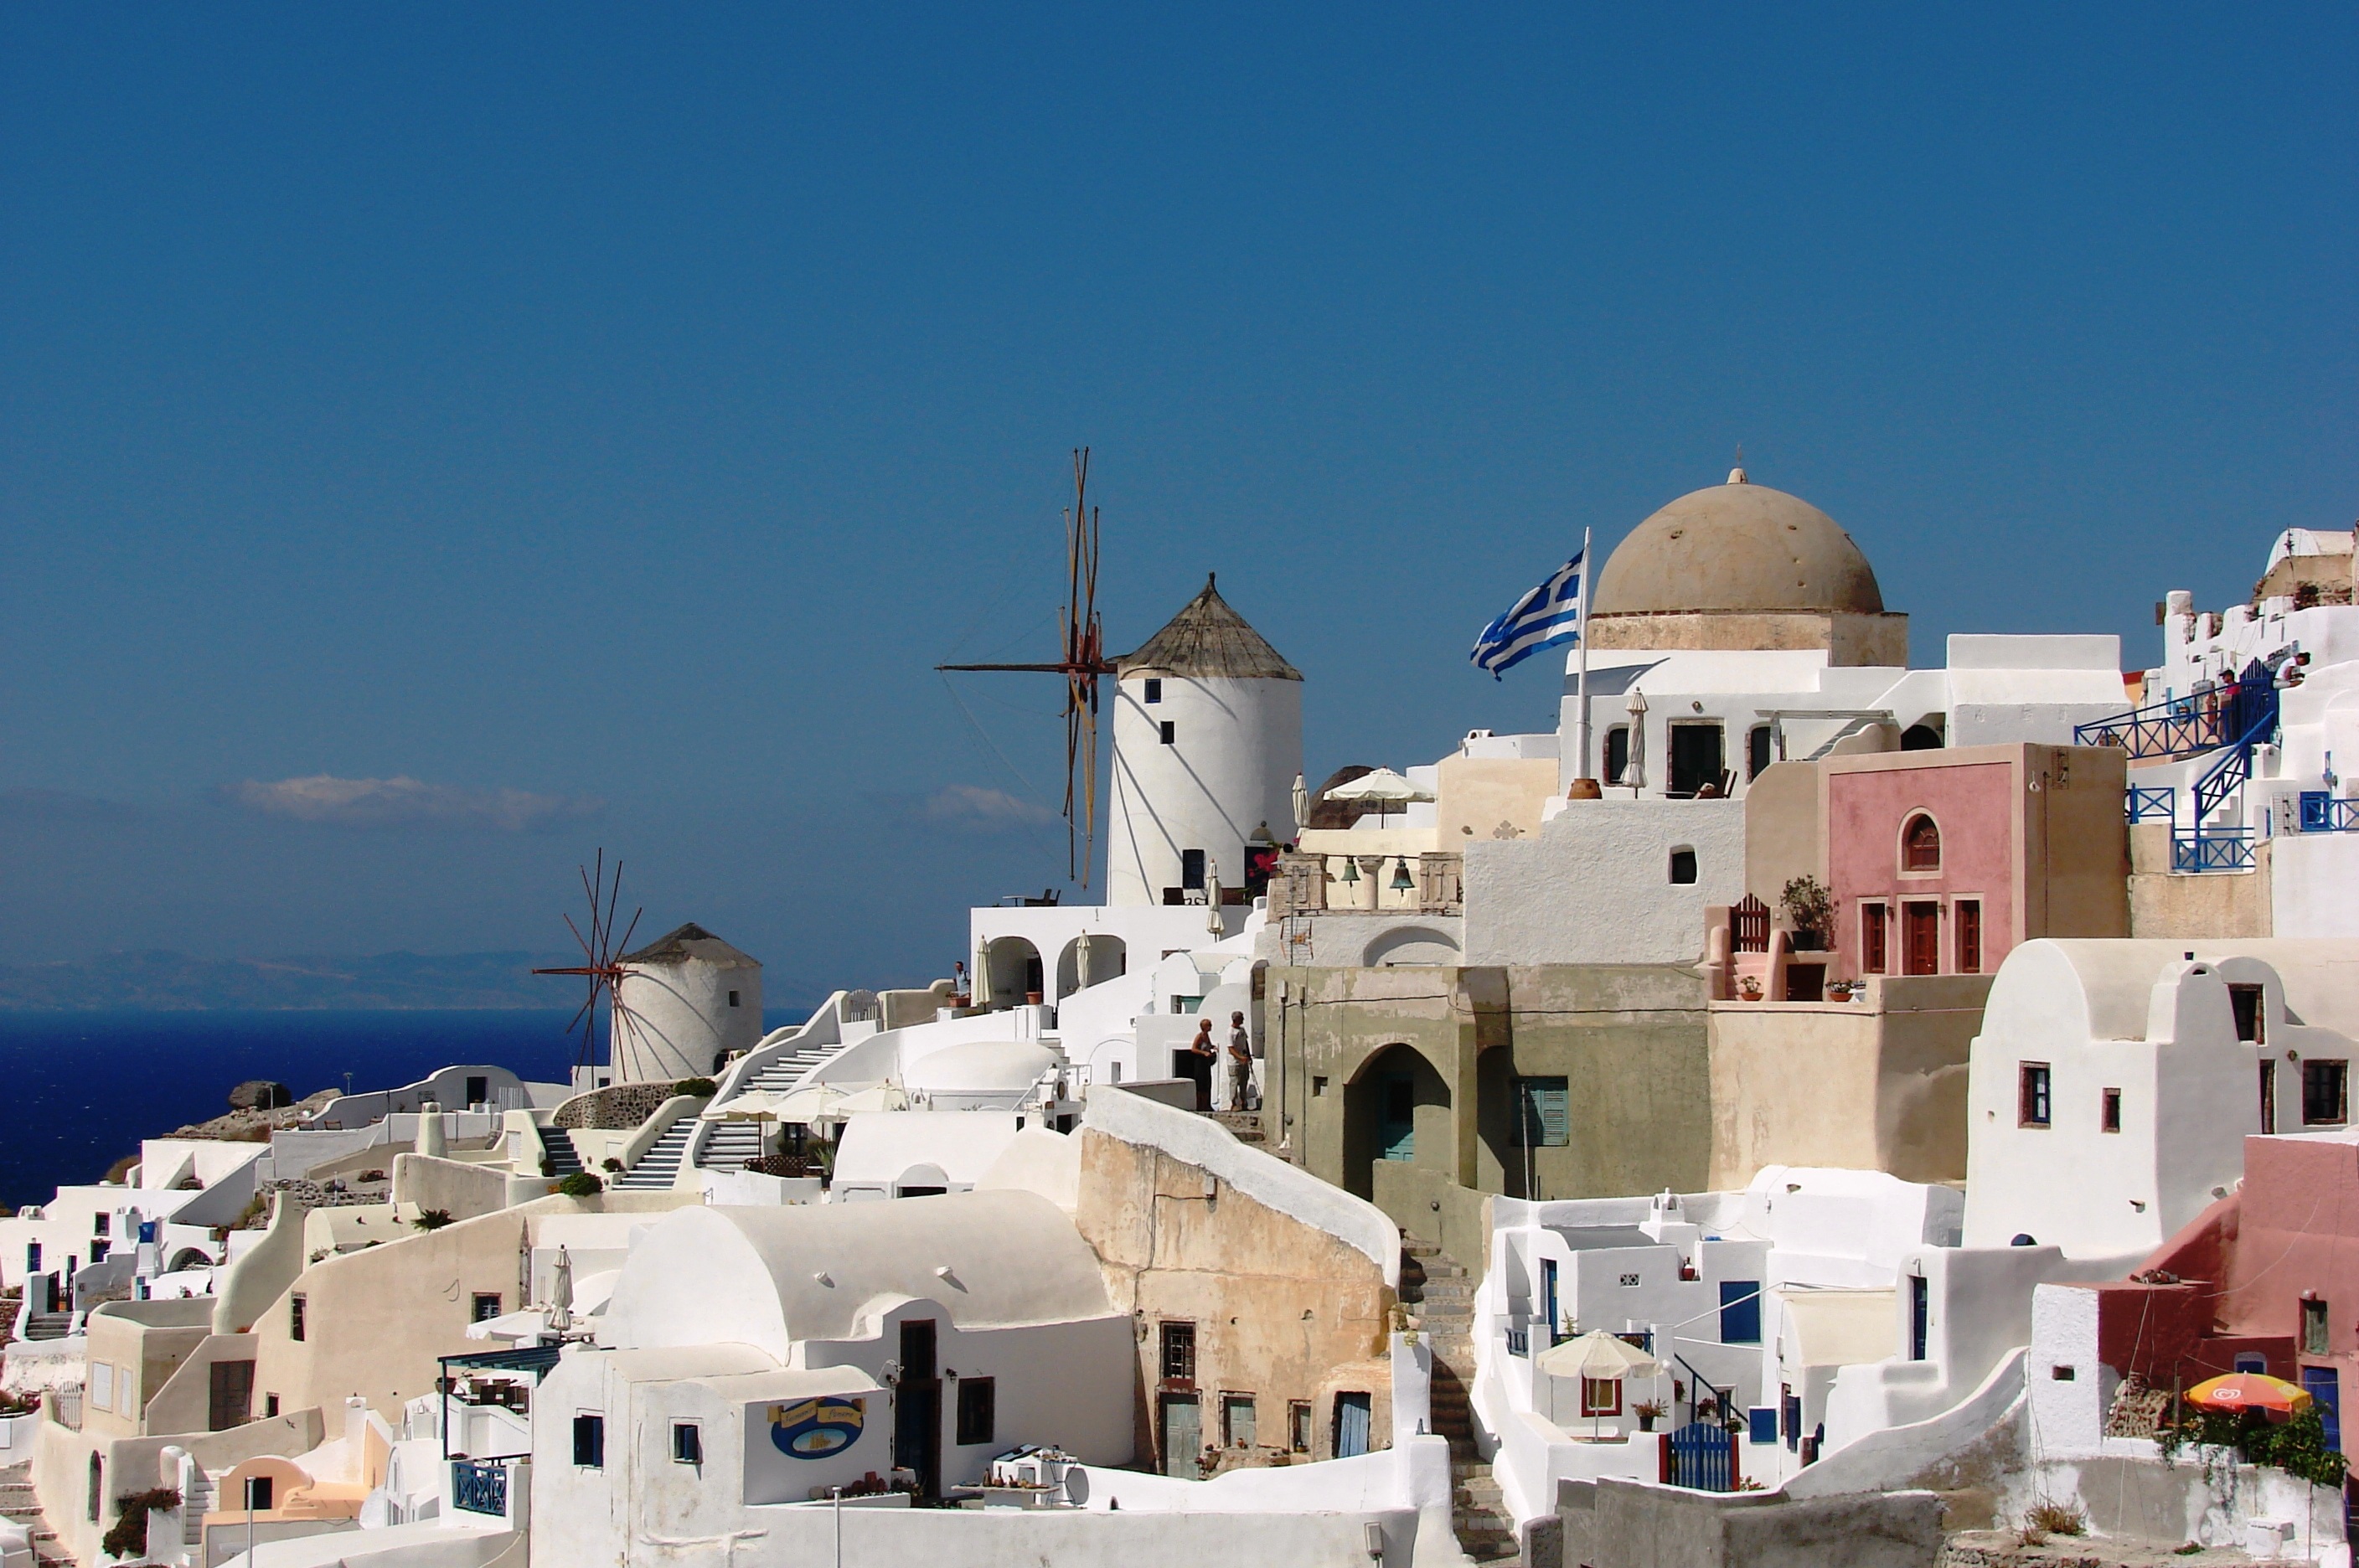
landscape, sea, coast, ship, vehicle, island, santorini